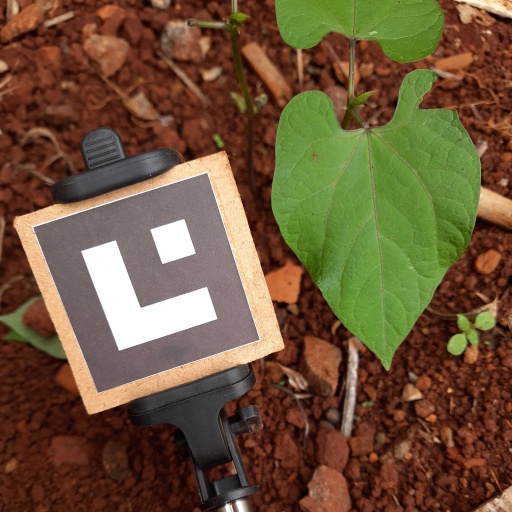
Observations: wavy surface, eating holes in the edge, with soild dust, under shade